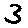
Label: 3